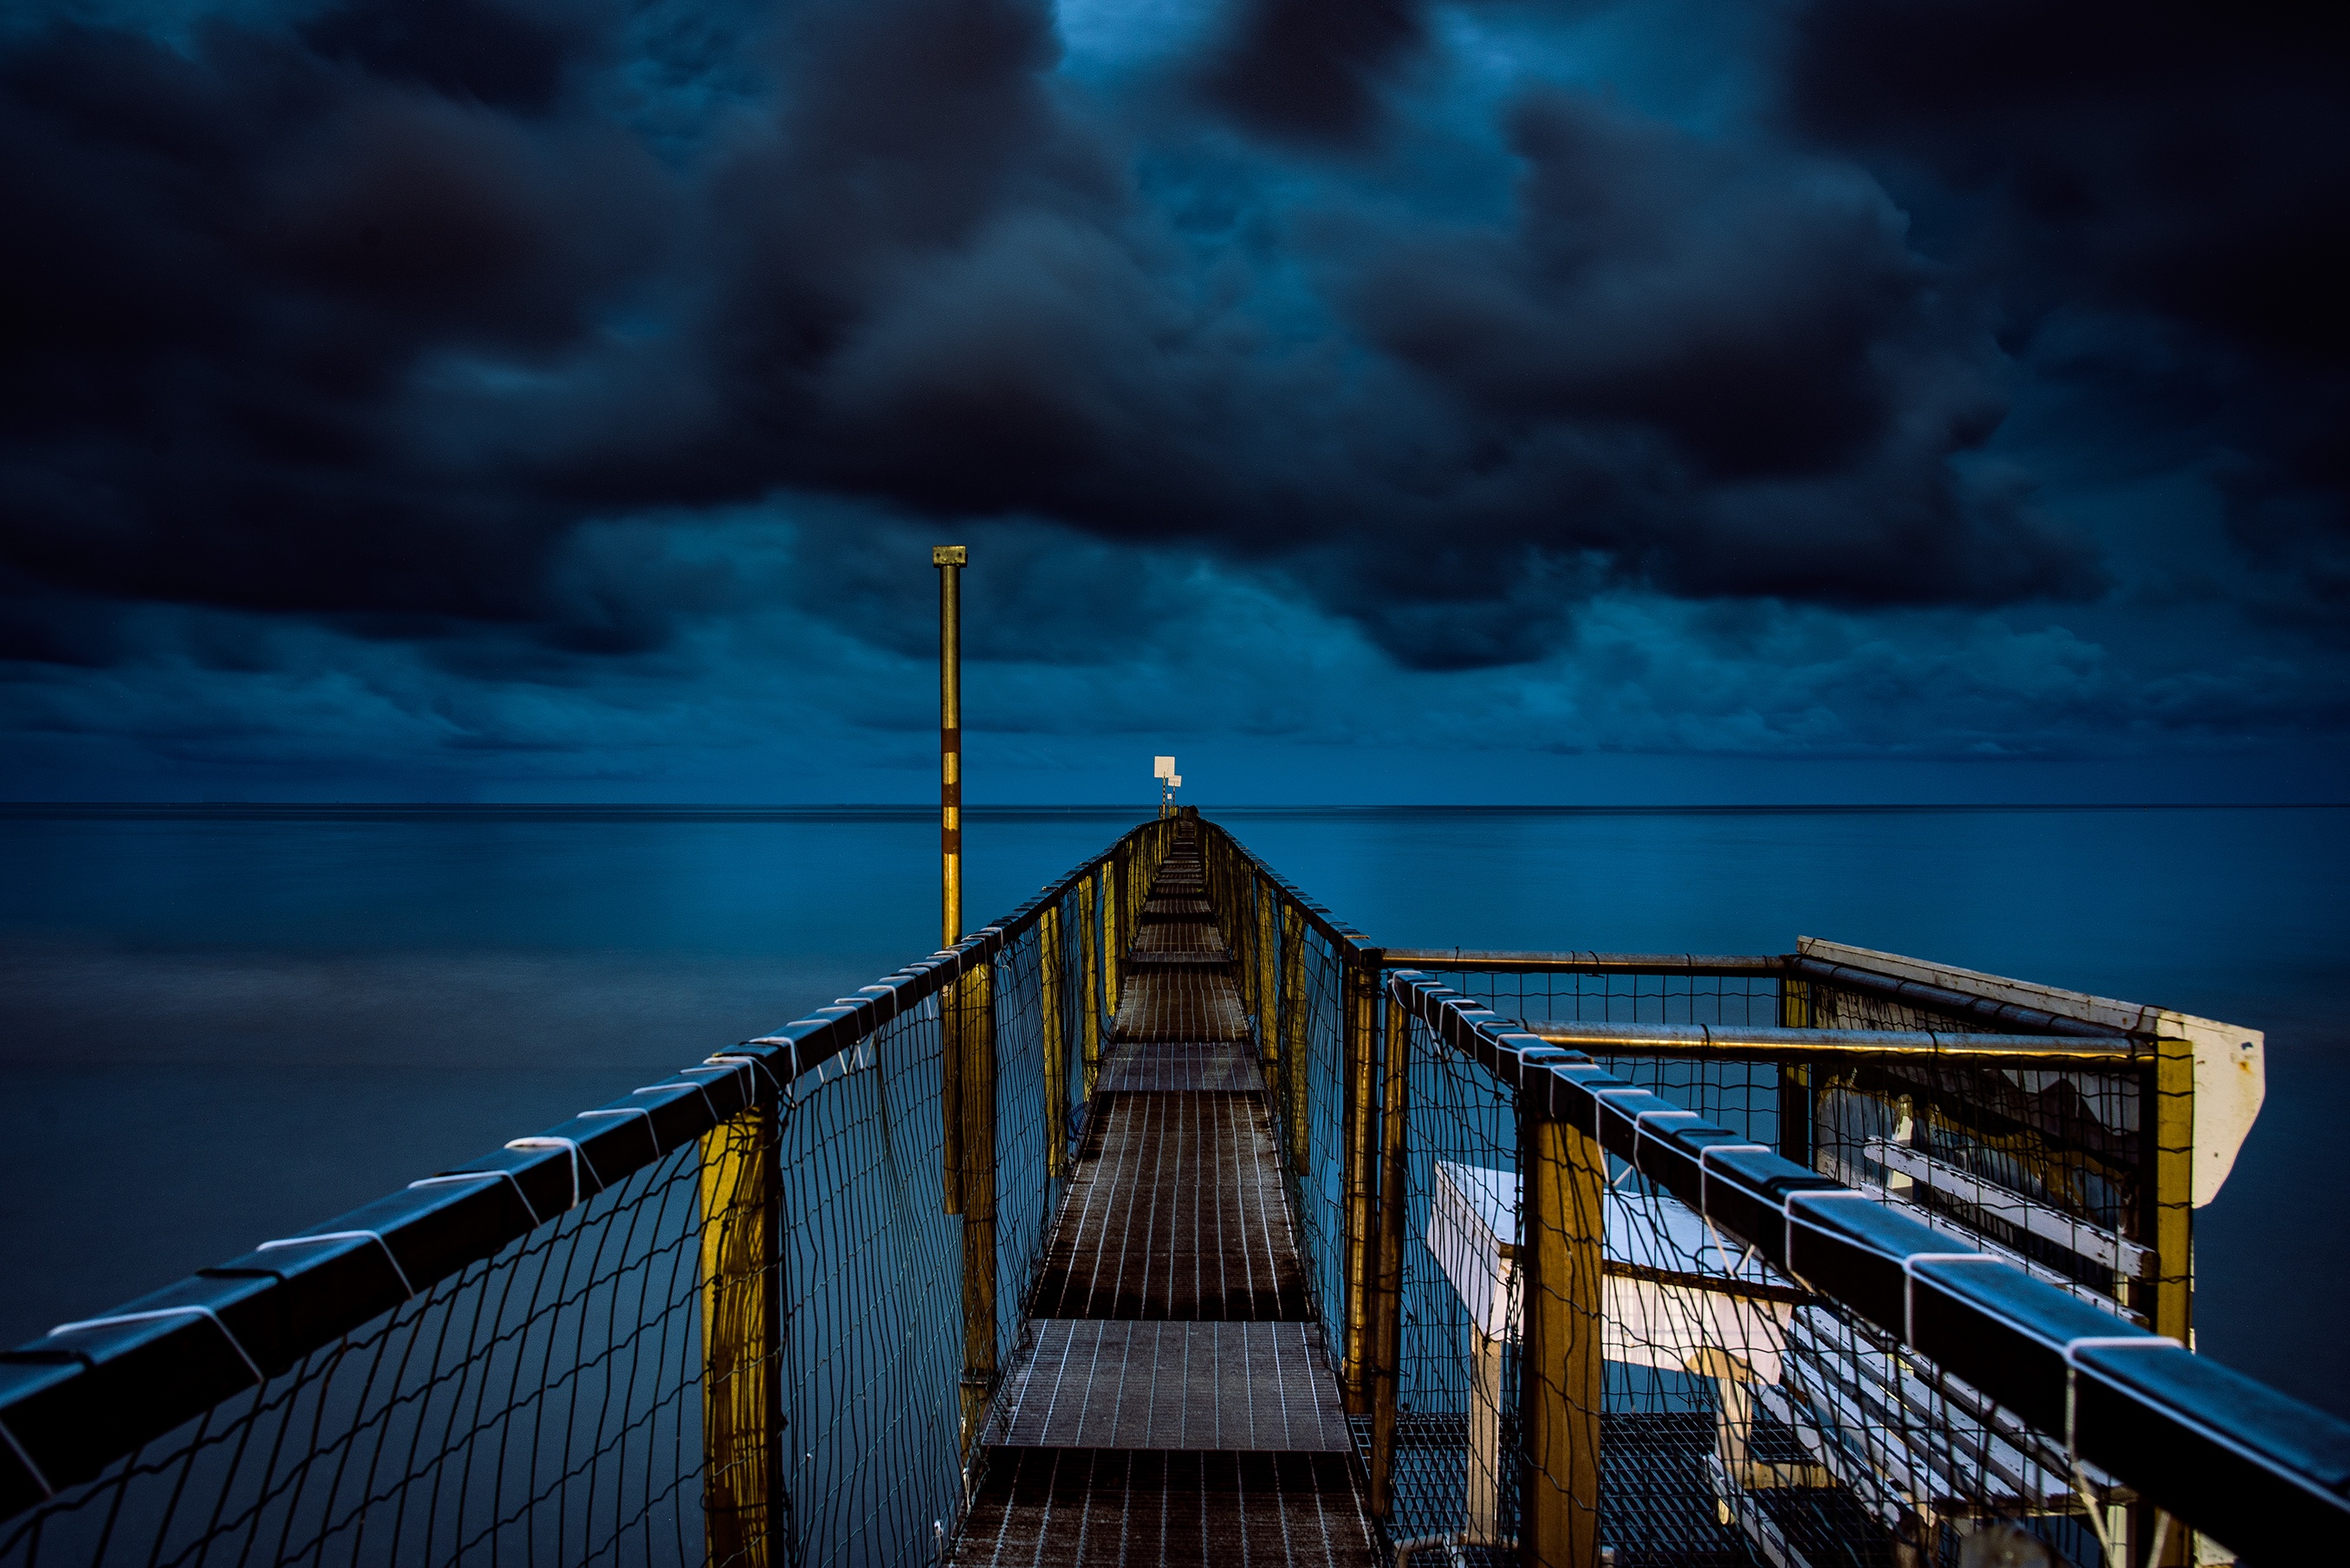
sea, water, horizon, light, cloud, sky, bridge, night, sunlight, atmosphere, pier, cityscape, dusk, evening, reflection, darkness, blue, screenshot, meteorological phenomenon, computer wallpaper